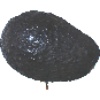
Label: avocado